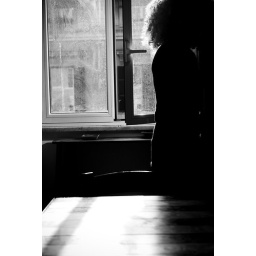
girl in black